Dear Prudence (2010 film)

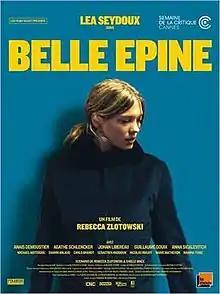
Film poster

Dear Prudence is a 2010 French drama film and the directorial debut of Rebecca Zlotowski. The film stars Léa Seydoux, Anaïs Demoustier, Agathe Schlenker, Johan Libéreau and Guillaume Gouix. It premiered in the Critics' Week section at the 2010 Cannes Film Festival. It won the Louis Delluc Prize for Best First Film in 2010. It was also nominated for a César Award in the category of Most Promising Actress for Léa Seydoux in 2011.